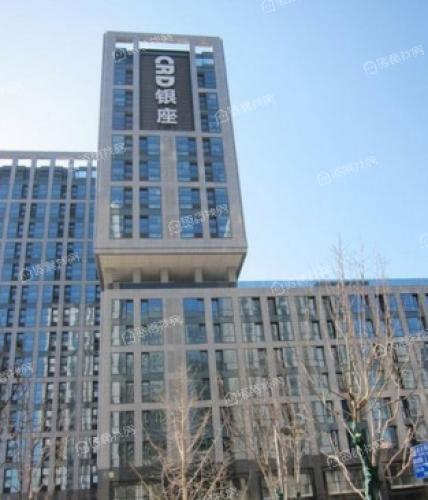
地标名称：CRD银座
所在城市：北京市·石景山区